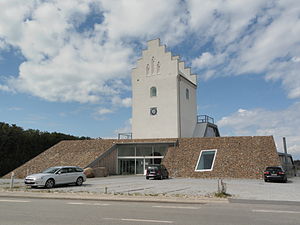
Vesterø Havnekirke
Vesterø Havnekirke
En nedlagt folkekirke, der nu bruges som kurcenter til f.eks. psoriasispatienter.
Vesterø Havnekirke er en tidligere dansk kirke, beliggende i Vesterø Havn på Læsø. Kirken blev bygget i 1954 og fungerede som sognekirke frem til 23. november 2003, hvor den sidste gudstjeneste i kirken blev afholdt. Kirken blev oprindeligt bygget pga. afstanden til Vesterø Søndre Kirke ca. tre km derfra, men nu var afstanden ikke et problem mere og de fleste kirkelige handlinger foregik alligevel i Vesterø Søndre Kirke. I modsætning til de fleste andre danske kirker vender koret mod vest og tårnet mod øst. Den blev solgt for en krone til Læsø Saltsyderi, for at blive brugt til kursted for psoriasispatienter under navnet Læsø Kur, der blev indviet 14. juni 2008. Det er restprodukter fra øens saltproduktion, der bruges i kurbadets behandling af patienterne.